All Souls Church (Tannersville, New York)

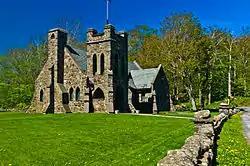

All Souls Church is an historic Episcopal church located at Tannersville in Greene County, New York. It was erected in 1894 as a small stone chapel in the Gothic Revival style. It was subsequently enlarged in the 1910s with the enlargement of the chancel and addition of transepts. It features a large square bell tower at the southwest corner that also serves as the principal entrance.